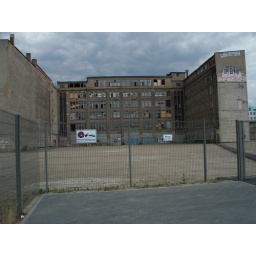
Super Grafittied building by where the wall used to be